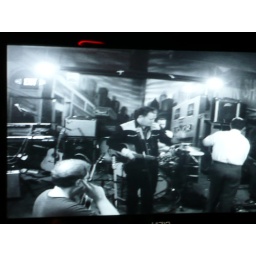
The band sets up, seen on the monitor by the pool table